Annay-la-Côte

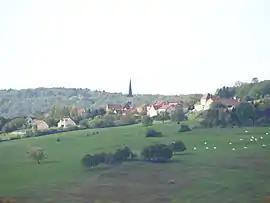
A general view of Annay-la-Côte

Annay-la-Côte is a commune in the Yonne department in Bourgogne-Franche-Comté in north-central France.